Snow Hill Covered Bridge

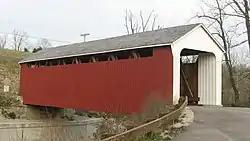
Snow Hill Covered Bridge, March 2012

Snow Hill Covered Bridge, also known as Johnson Fork Covered Bridge, is a historic Howe Truss covered bridge located in Whitewater Township, Franklin County, Indiana. The bridge was built in 1895, and measures 75 feet long. It has a gable roof, is clad in board and natten siding, and has an open clerestory.